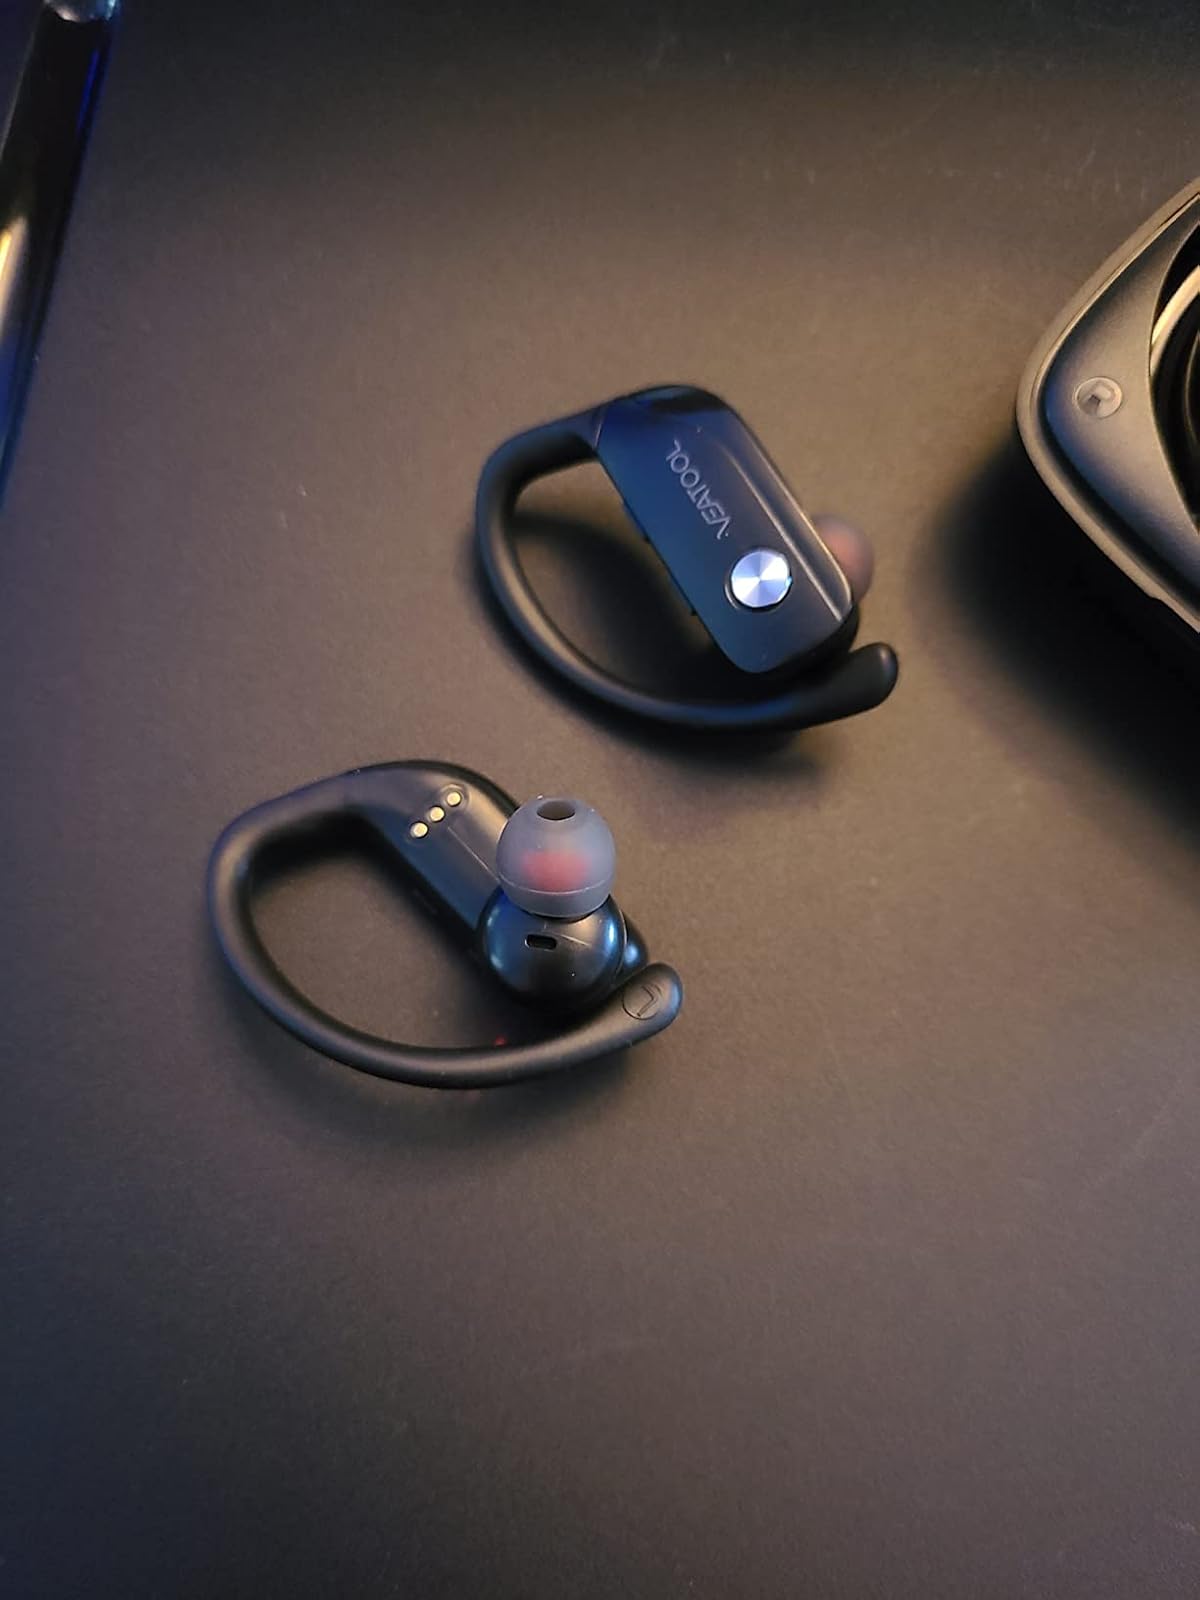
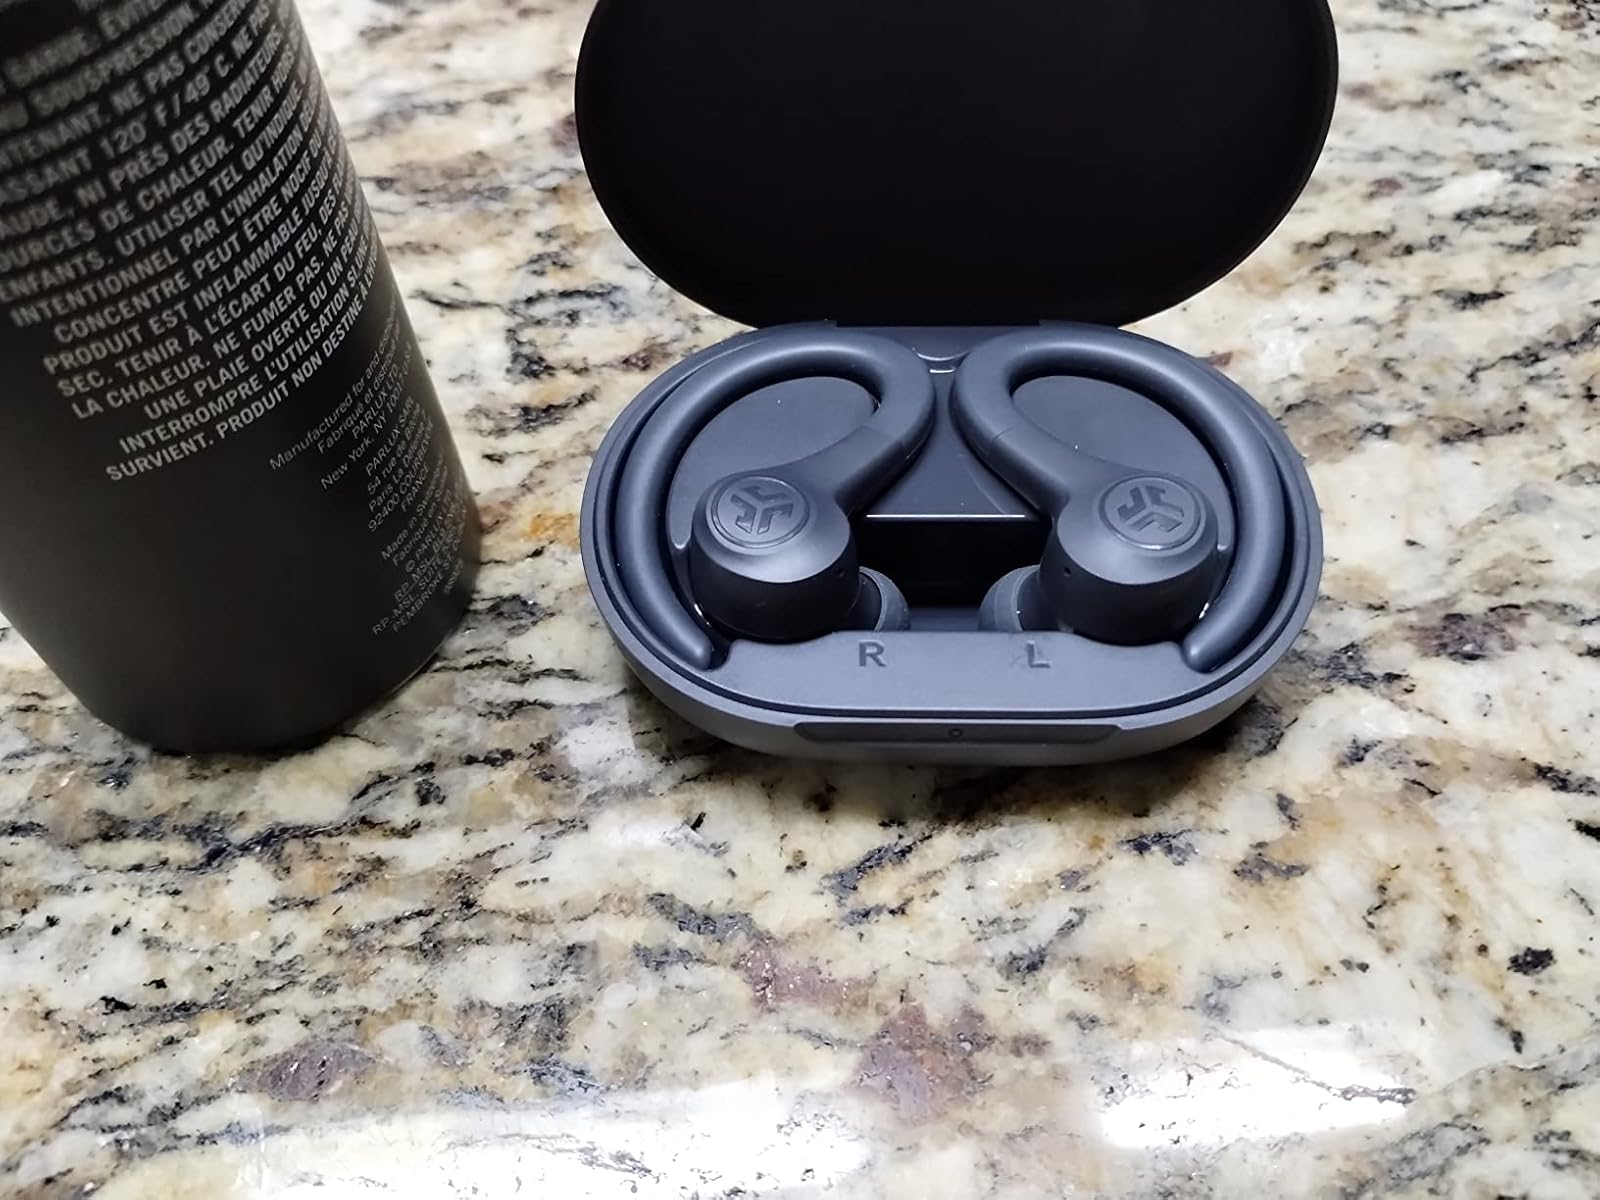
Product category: earbuds
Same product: no